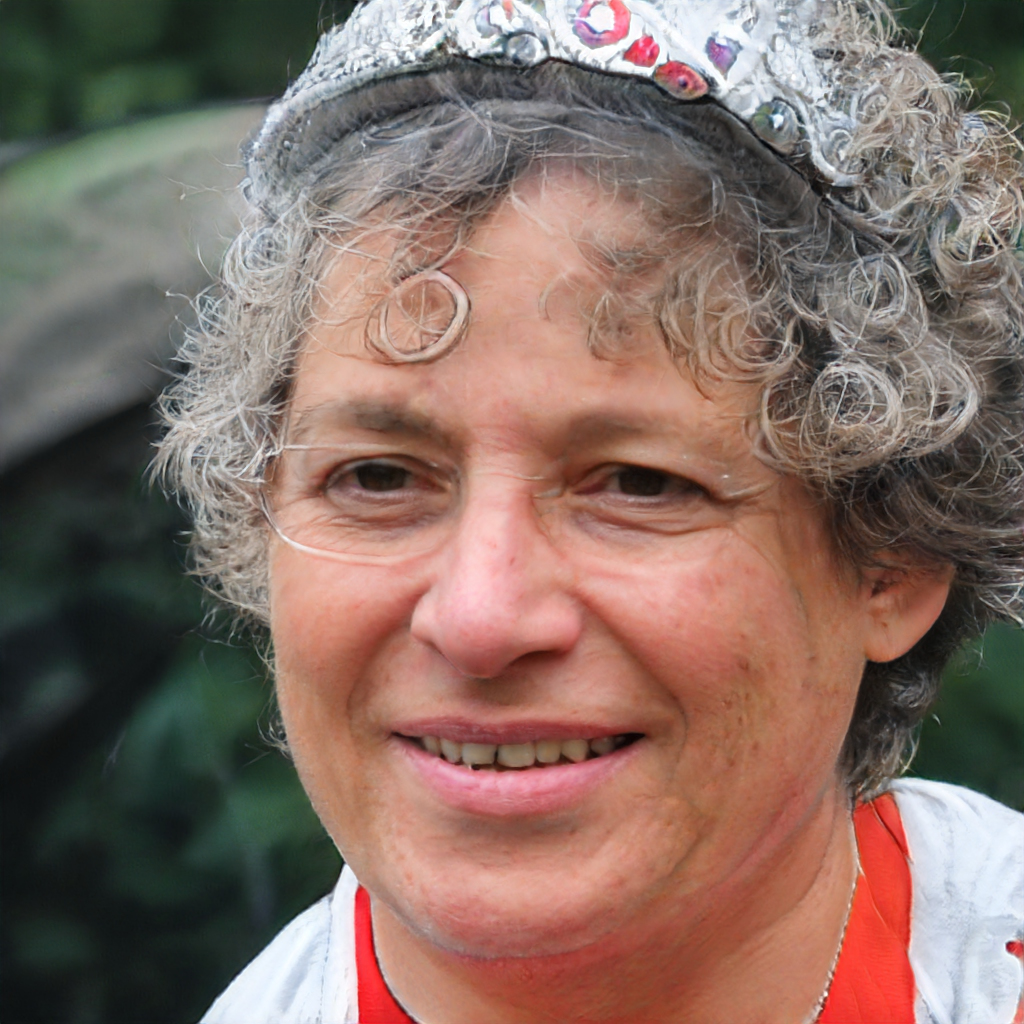
Label: No Watermark